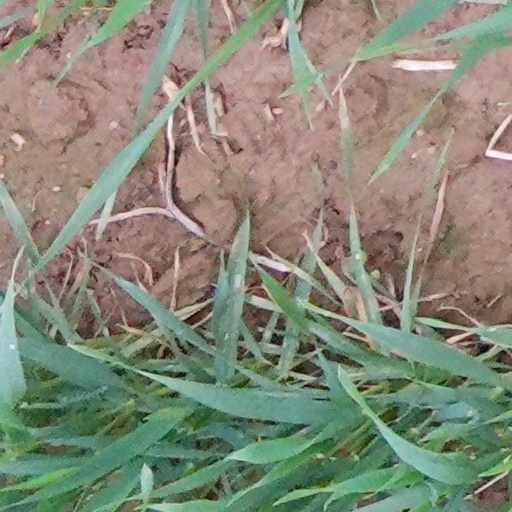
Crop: wheat